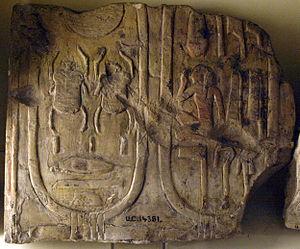
Aÿ (II) est le douzième et avant-dernier pharaon de la XVIIIᵉ dynastie. Manéthon l’appelle Aî (II). On situe son règne aux alentours de -1327 à -1323. Beaucoup d'incertitudes demeurent sur les événements de cette époque contemporaine de la vie du Père Divin Aÿ, et des circonstances de son accession au trône.